Kirkkonummi

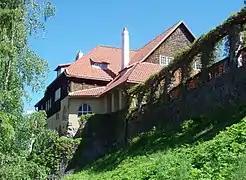
Hvitträsk mansion

Places of interest located in Kirkkonummi include the medieval stone church in the municipal centre, the wooden church in the village of Haapajärvi, as well as the Hvitträsk manor designed by Finnish architects Eliel Saarinen, Herman Gesellius and Armas Lindgren.